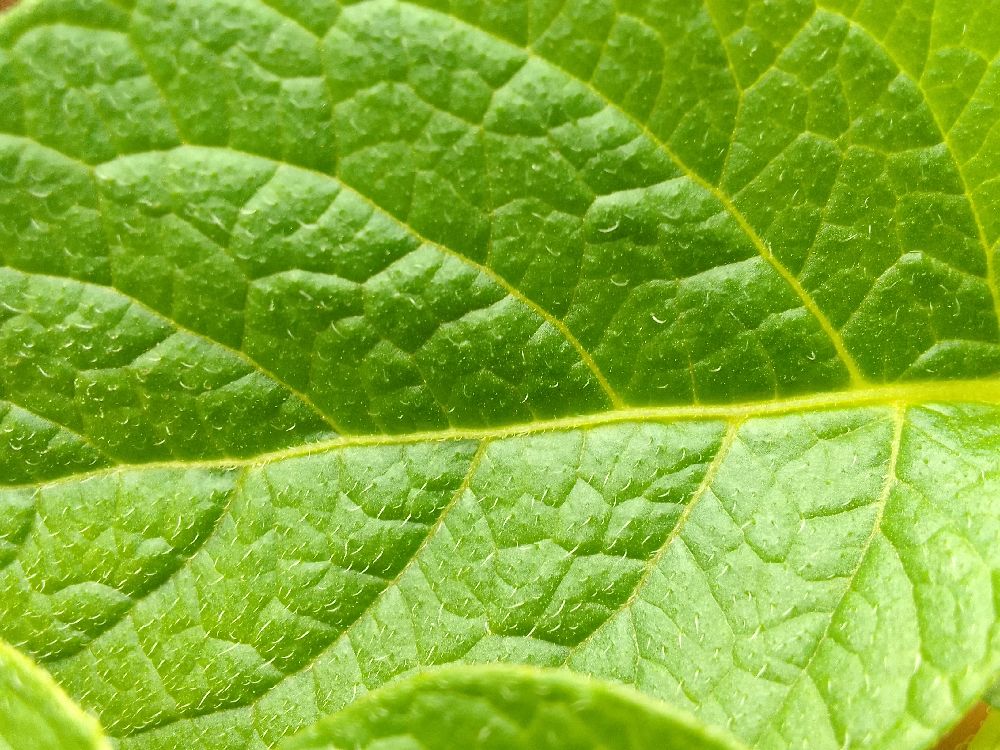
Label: Healthy